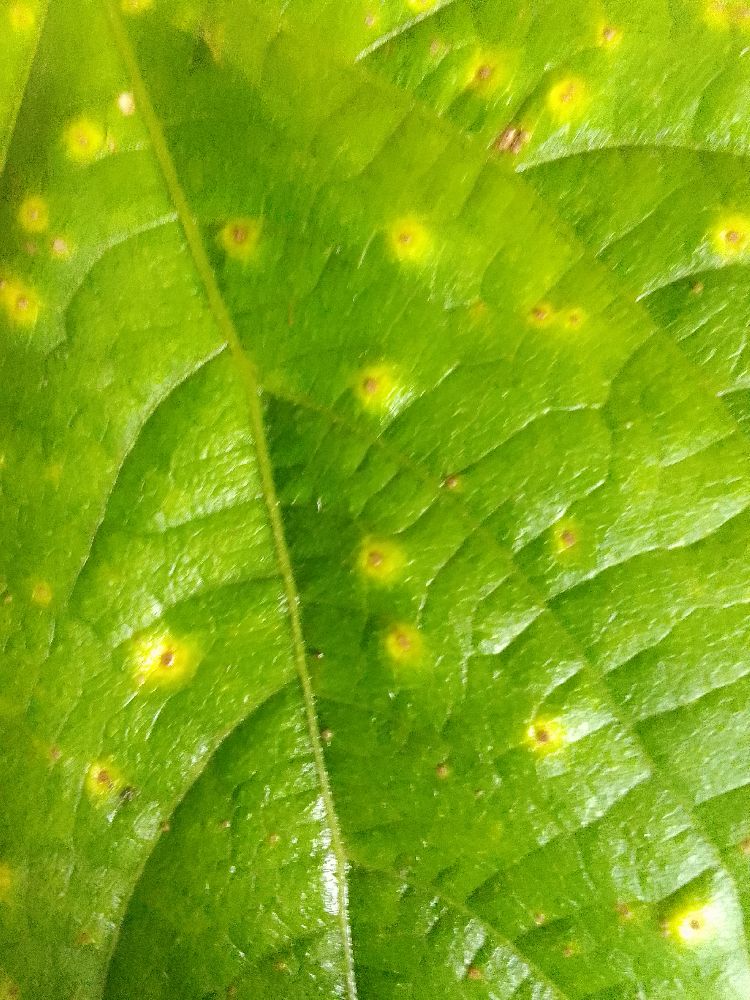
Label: rust